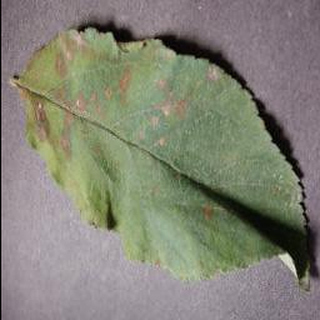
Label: apple_cedar_apple_rust